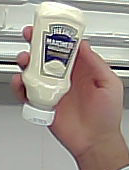
Product: heinz_mayo